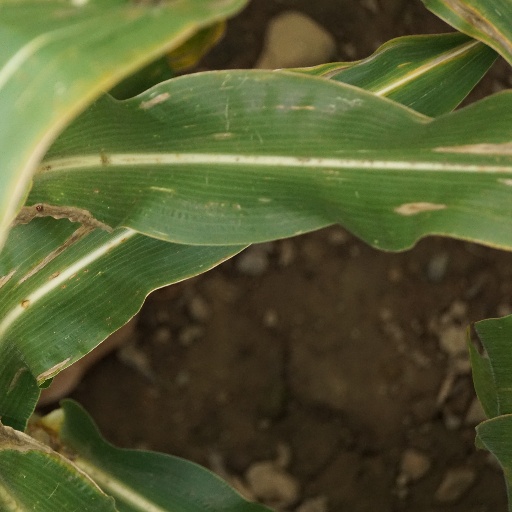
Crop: maize; corn